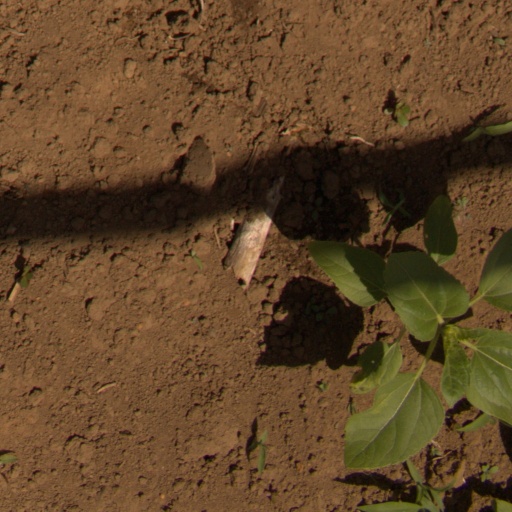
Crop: Jerusalem artichoke